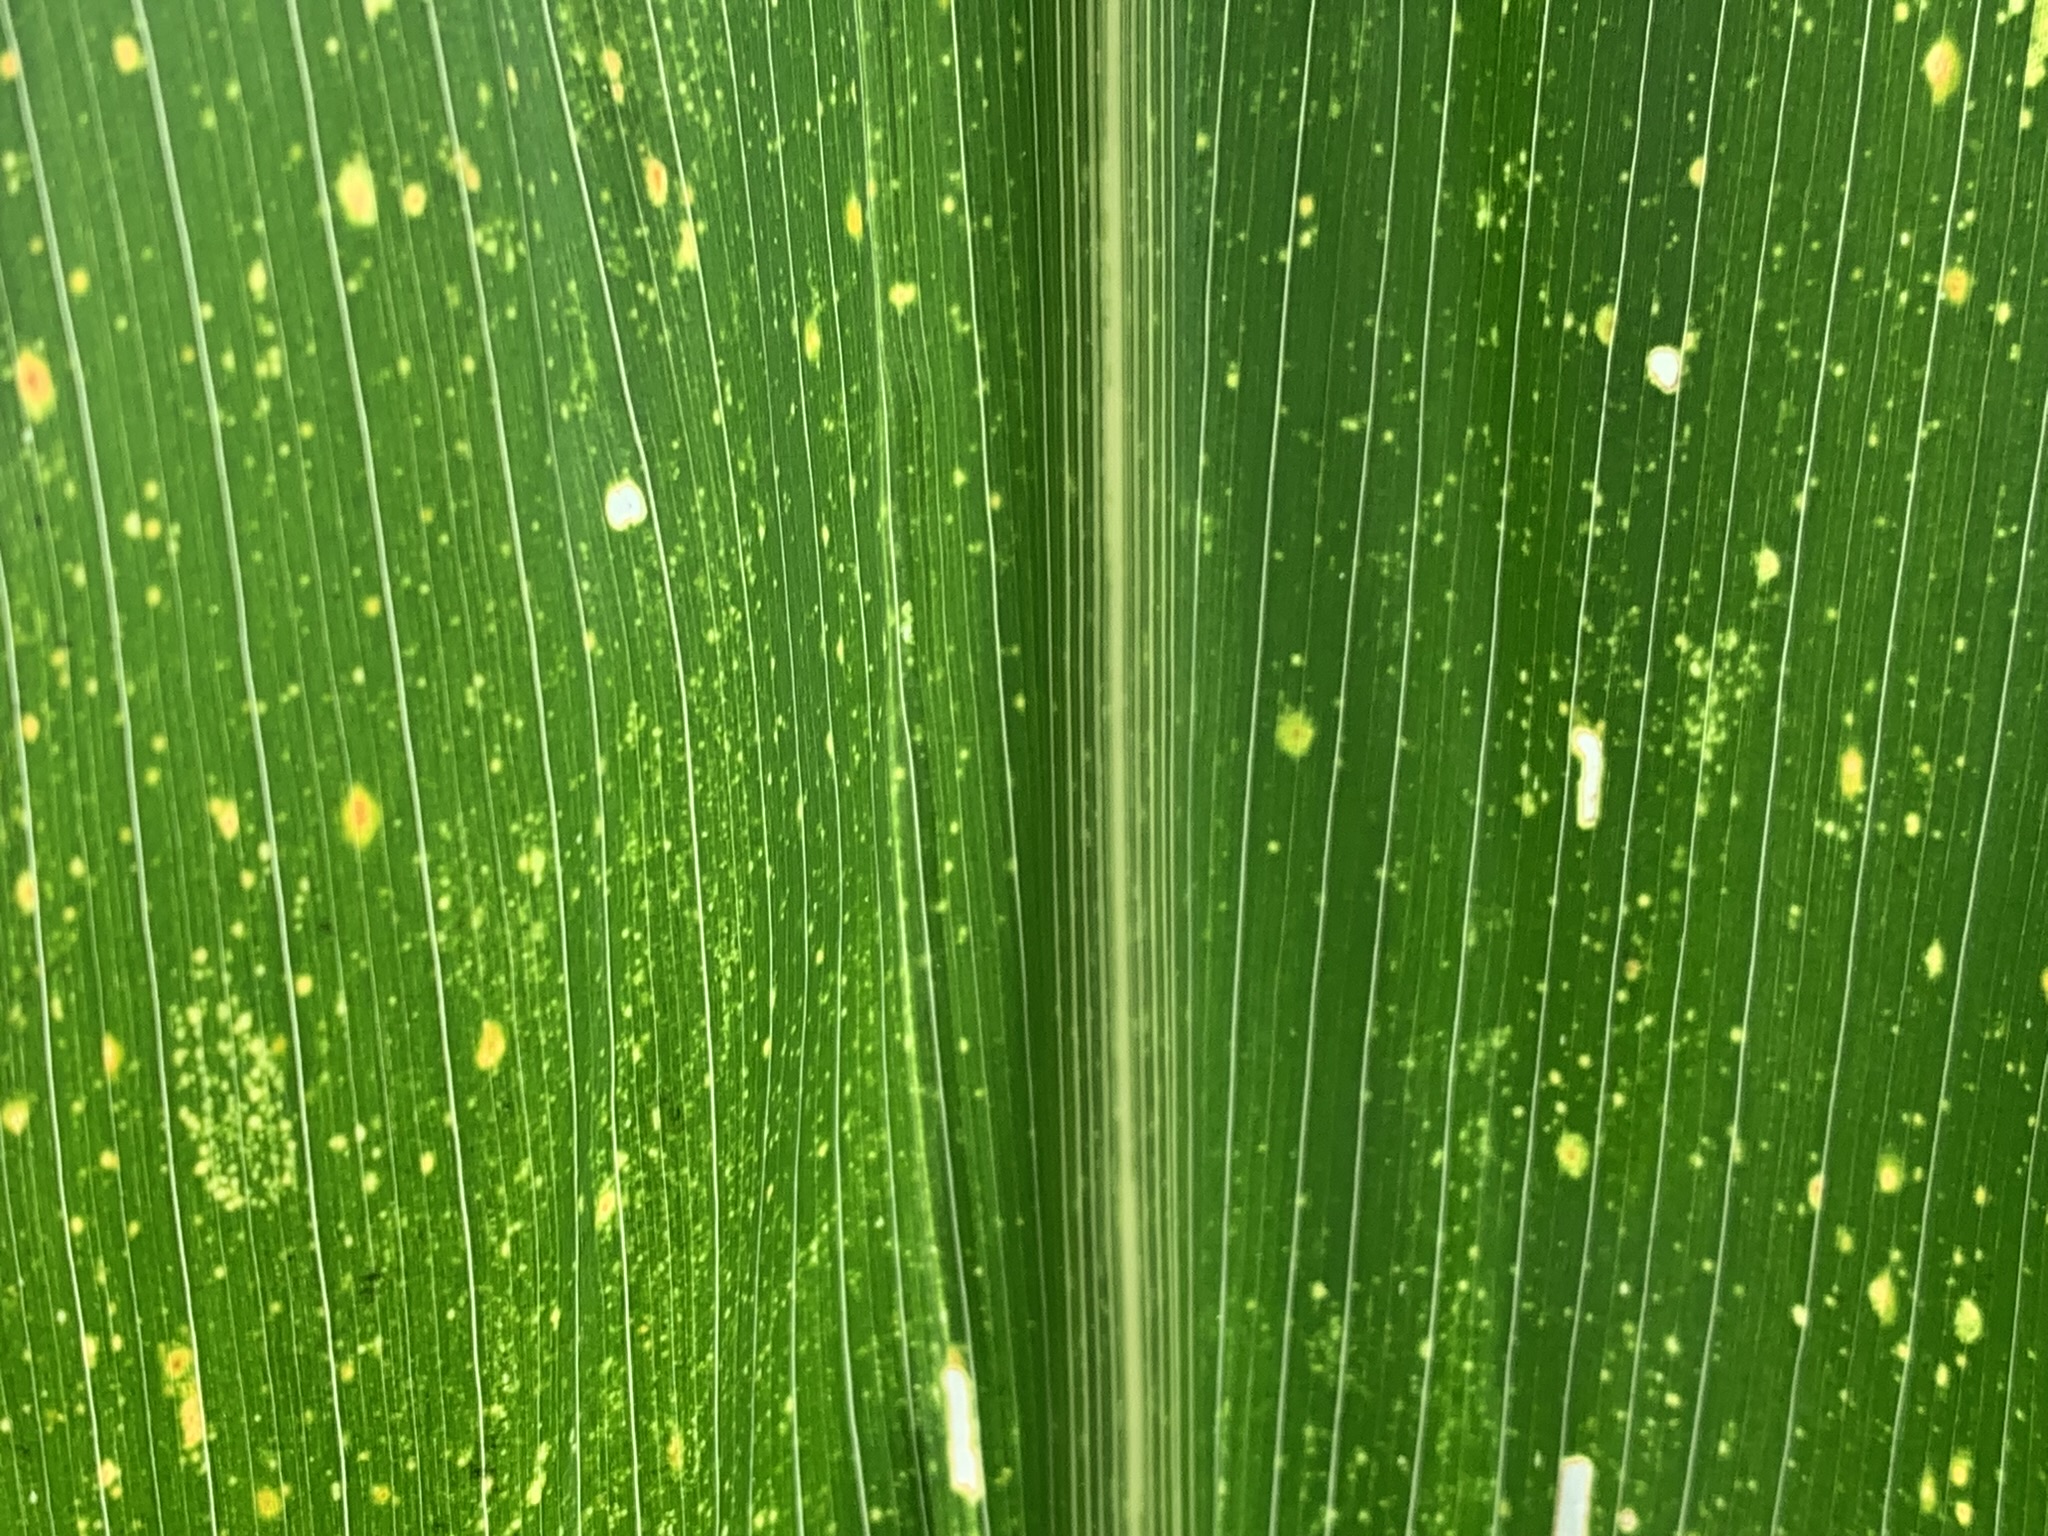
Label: MLN